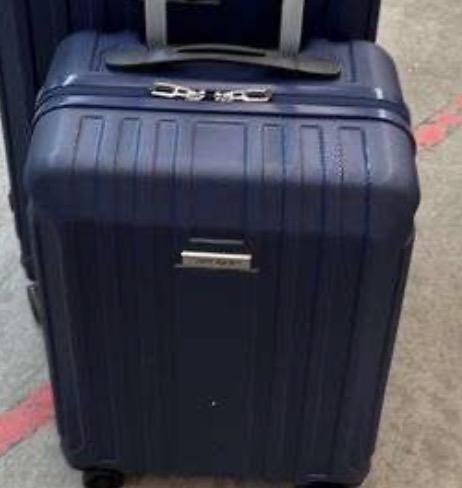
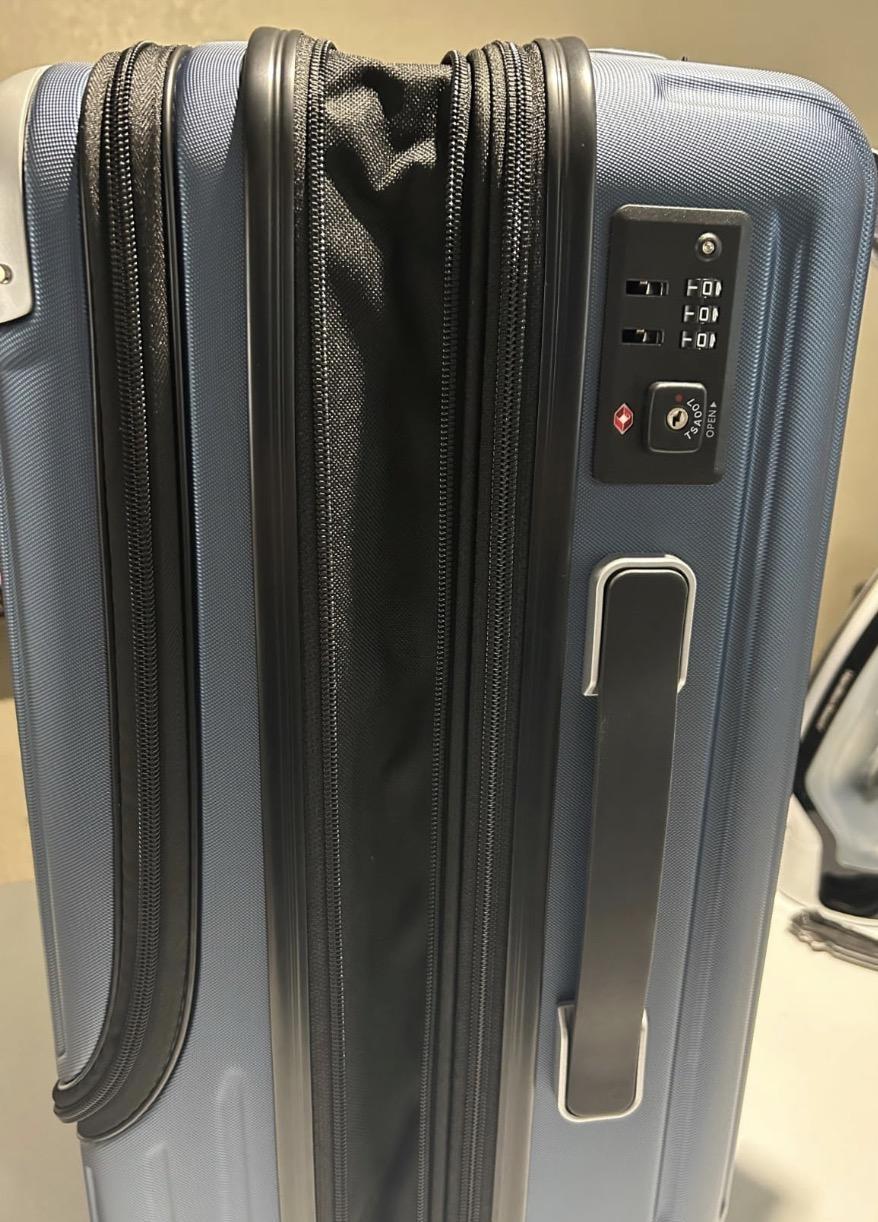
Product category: items_tea
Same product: no